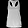
Label: T - shirt / top